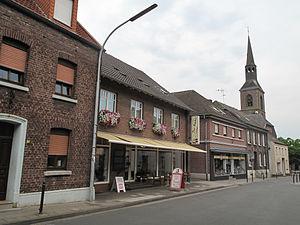
Wankum est un village faisant partie de Wachtendonk en Rhénanie-du-Nord-Westphalie, en Allemagne.